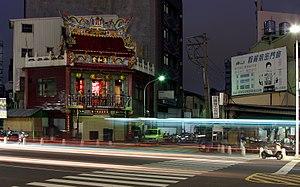
Scène de rue